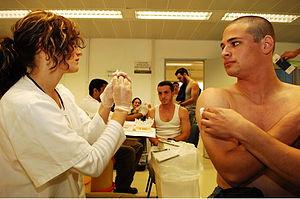
La vaccination est l'administration d'un agent antigénique, le vaccin, dans le but de stimuler le système immunitaire d'un organisme vivant afin d'y développer une immunité adaptative contre un agent infectieux. La substance active d’un vaccin est un antigène dont la pathogénicité du porteur est atténuée afin de stimuler les défenses naturelles de l'organisme. La réaction immunitaire primaire permet en parallèle une mise en mémoire de l'antigène présenté pour qu'à l'avenir, lors d'une vraie contamination, l'immunité acquise puisse s'activer de façon plus rapide et plus forte.